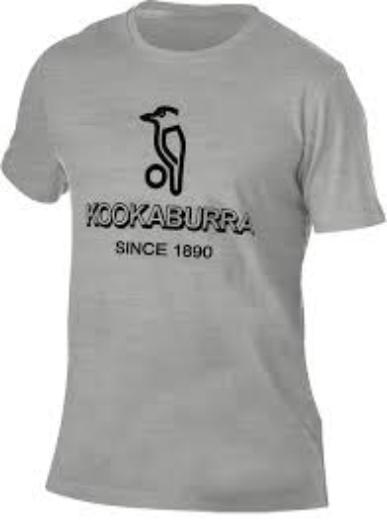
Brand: kookaburra
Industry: Clothes